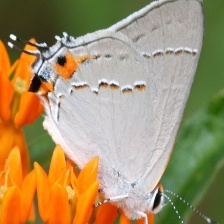
Species: GREY HAIRSTREAK
Butterfly family (ImageNet category): lycaenid_butterfly